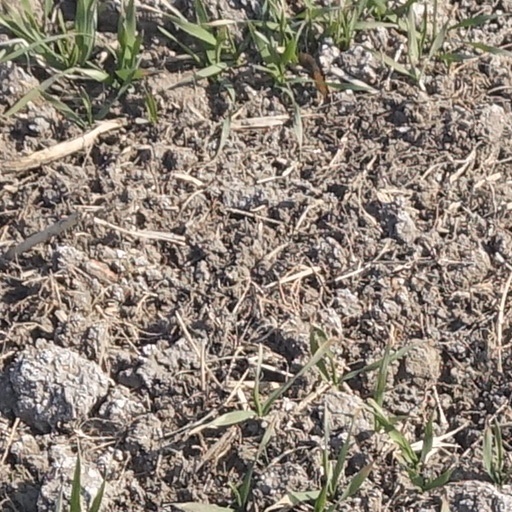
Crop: wheat